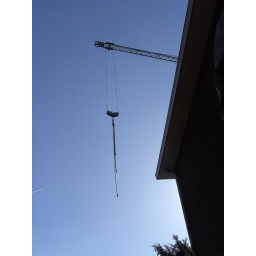
This is the crane from the house across the street - bringing things over our house!